Bardwell, Kentucky

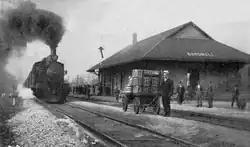
A train arrives at Bardwell's Illinois Central station, circa 1910

Bardwell was founded in 1874 when a predecessor rail line of the Illinois Central Railroad was extended to that point. It may have initially been known as "Crittenden" after Governor John J. Crittenden, but that name was already in use elsewhere in the state, so the name was changed to "Bardwell." According to some sources, "Bardwell" was the name of a railroad superintendent whose name had been applied to a railroad construction camp near the town site. Other sources suggest the name was inspired by a "boarded well" at the camp.